Gold Field Towns (New Zealand electorate)

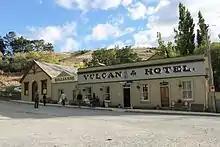
Saint Bathans, then more commonly known as Dunstan Creek, was one of ten towns covered by the Gold Field Towns electorate; no votes were cast at the local polling station in 1866

Gold Field Towns was the second gold mining electorate created in Otago. The first mining electorate, Gold Fields, had been created in 1862 and had been superimposed on most of Otago and Southland. An electoral redistribution was carried out in 1865 that applied from the . From 1866, ten gold mining towns across Otago were covered by the Gold Field Towns electorate instead of the Gold Fields electorate, and they were Queenstown, Arrowtown, Cromwell, Clyde, Alexandra, Dunstan Creek (Saint Bathans), Roxburgh, Hamiltons, Lawrence, and Havelock.